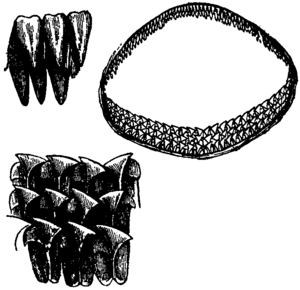
Le requin du Groenland ou laimargue du Groenland est une espèce de requin de la famille des Somniosidae.